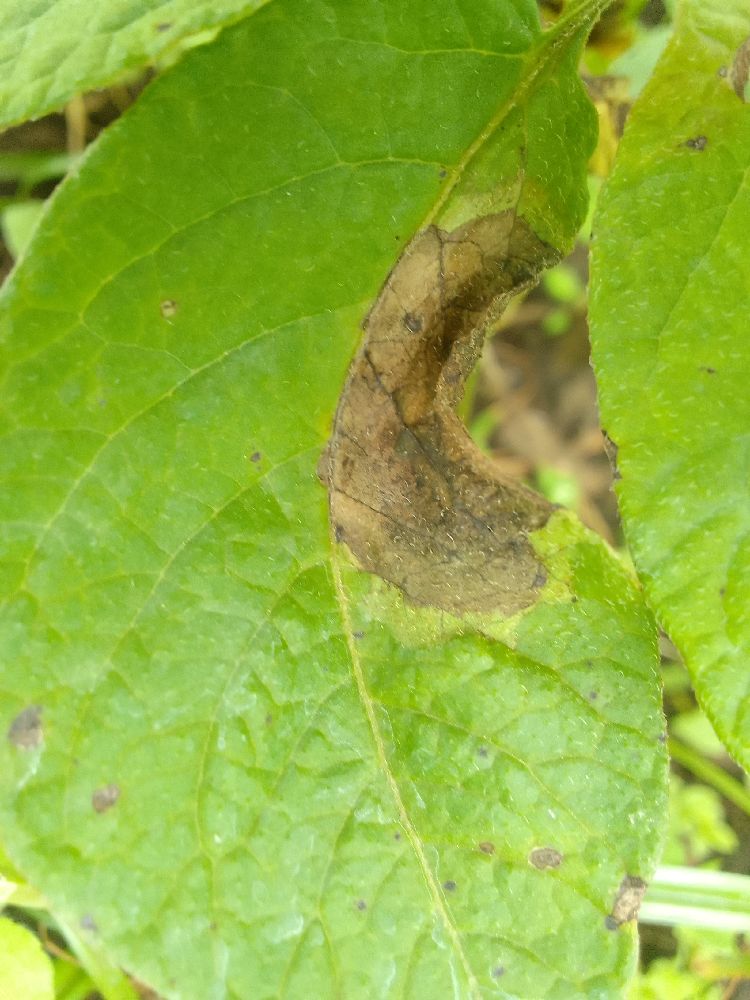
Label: Late blight